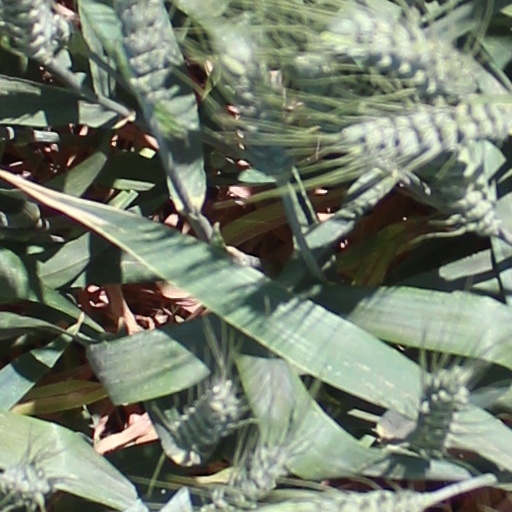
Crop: wheat